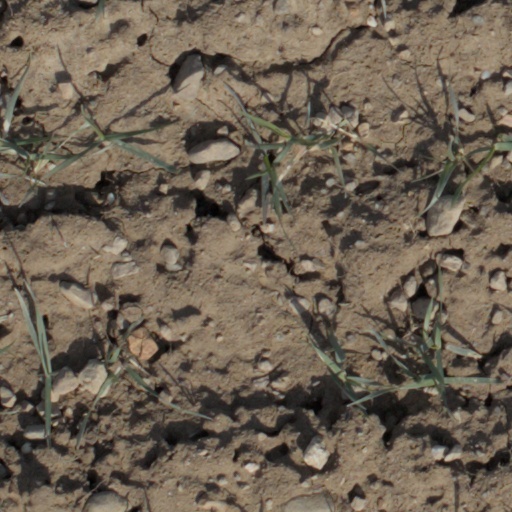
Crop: wheat